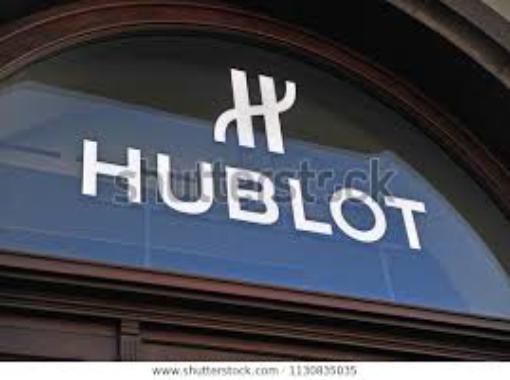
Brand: Hublot
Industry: Electronic